Katja Riem

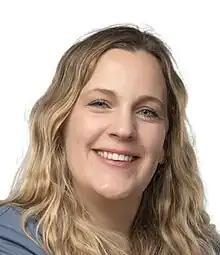
Official portrait, 2023

Katja Riem (born 26 December 1996) is a Swiss winemaker and politician who currently is a member of the National Council (Switzerland) for the Swiss People's Party after being elected in the 2023 Swiss federal election. She assumed office on 4 December 2023. Riem previously served on the Grand Council of Bern between 2021 and 2023.